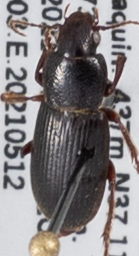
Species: Dicheirus piceus
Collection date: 2021-05-12
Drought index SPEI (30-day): -1.93
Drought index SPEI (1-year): -1.69
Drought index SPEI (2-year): -1.69